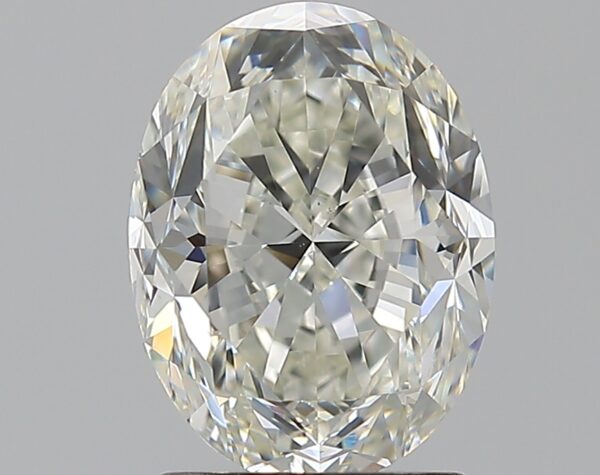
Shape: oval
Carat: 2
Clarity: VS1
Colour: J
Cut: FG
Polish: VG
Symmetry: EX
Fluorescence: N
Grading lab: GIA
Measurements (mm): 8.61 x 6.56 x 4.61